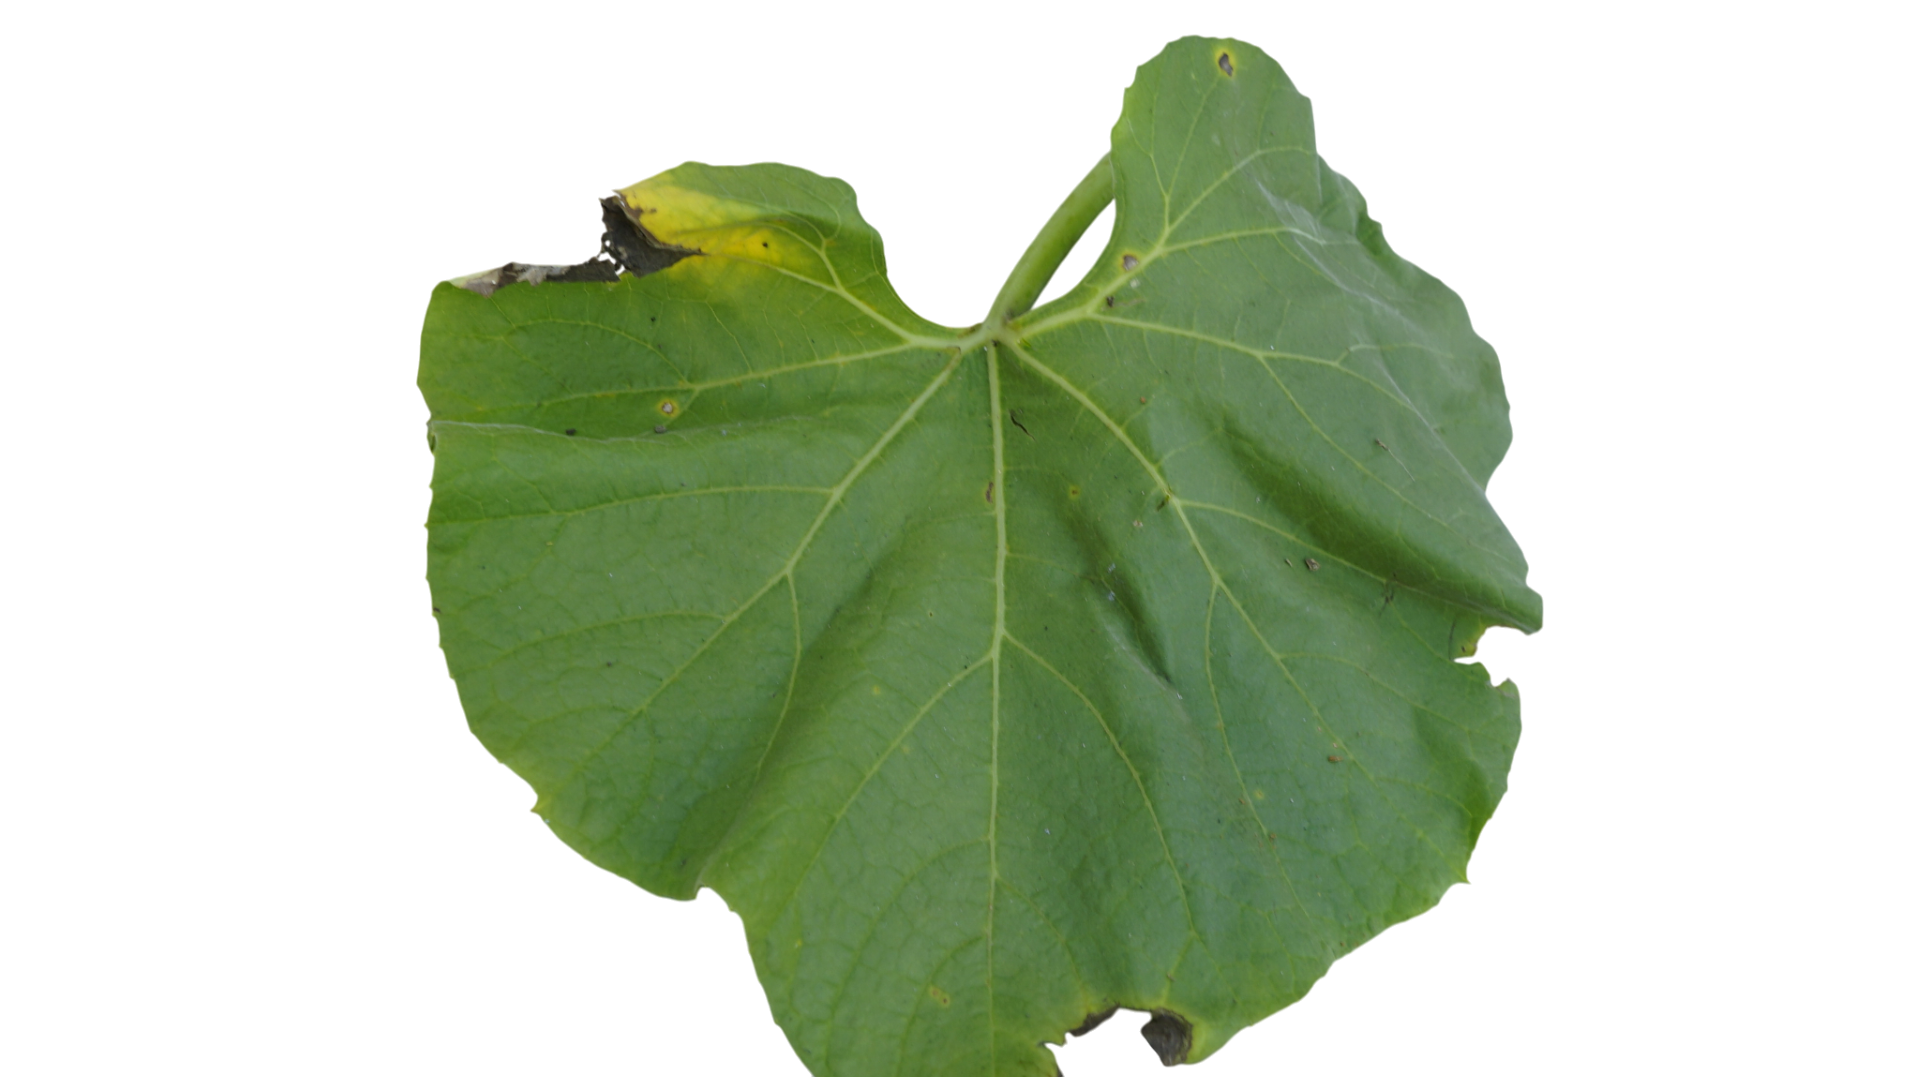
Crop: Bottle Gourd
Label: Downy_Mildew